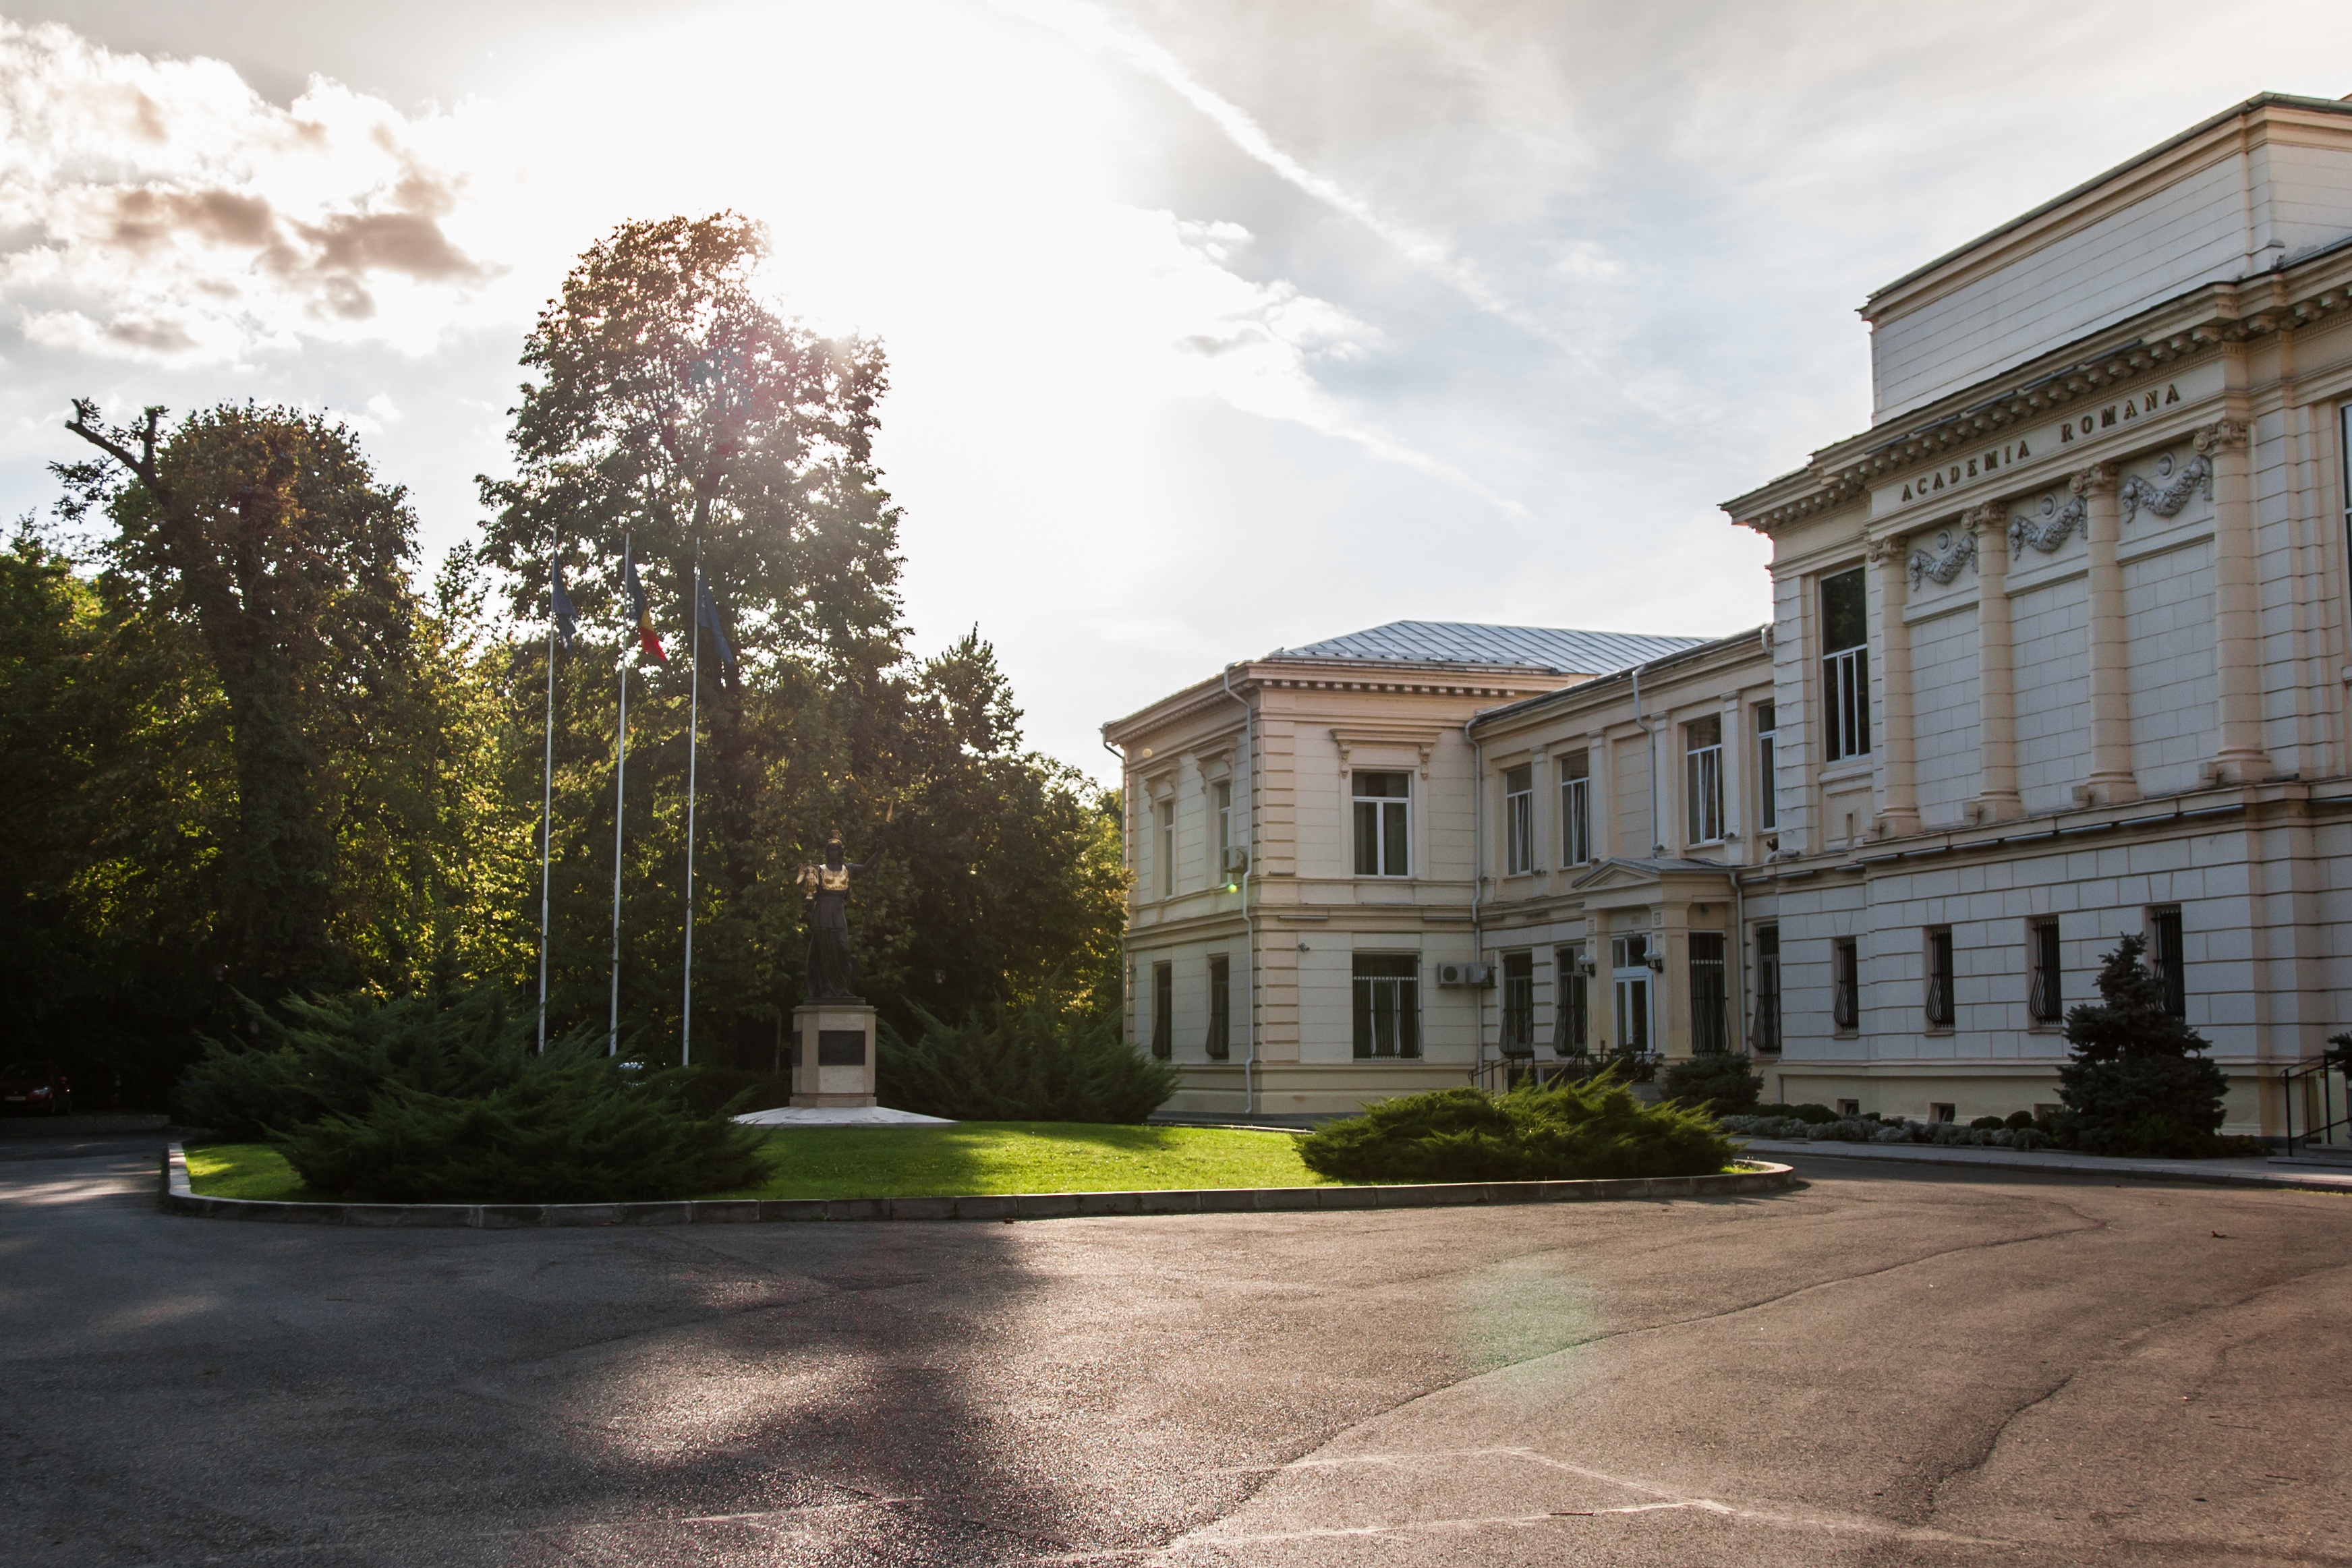
architecture, mansion, house, building, home, facade, property, courtyard, estate, condominium, neighbourhood, stately home, residential area